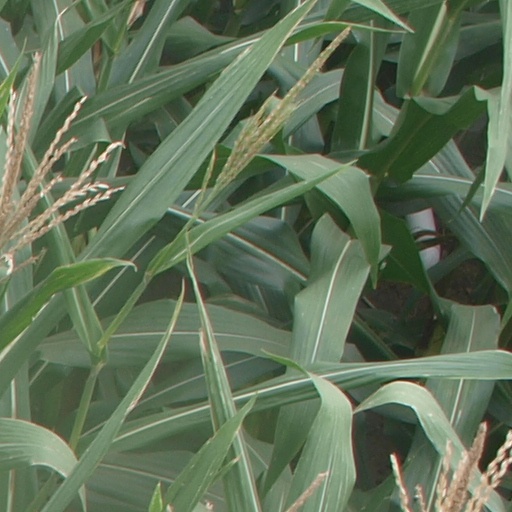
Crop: maize; corn